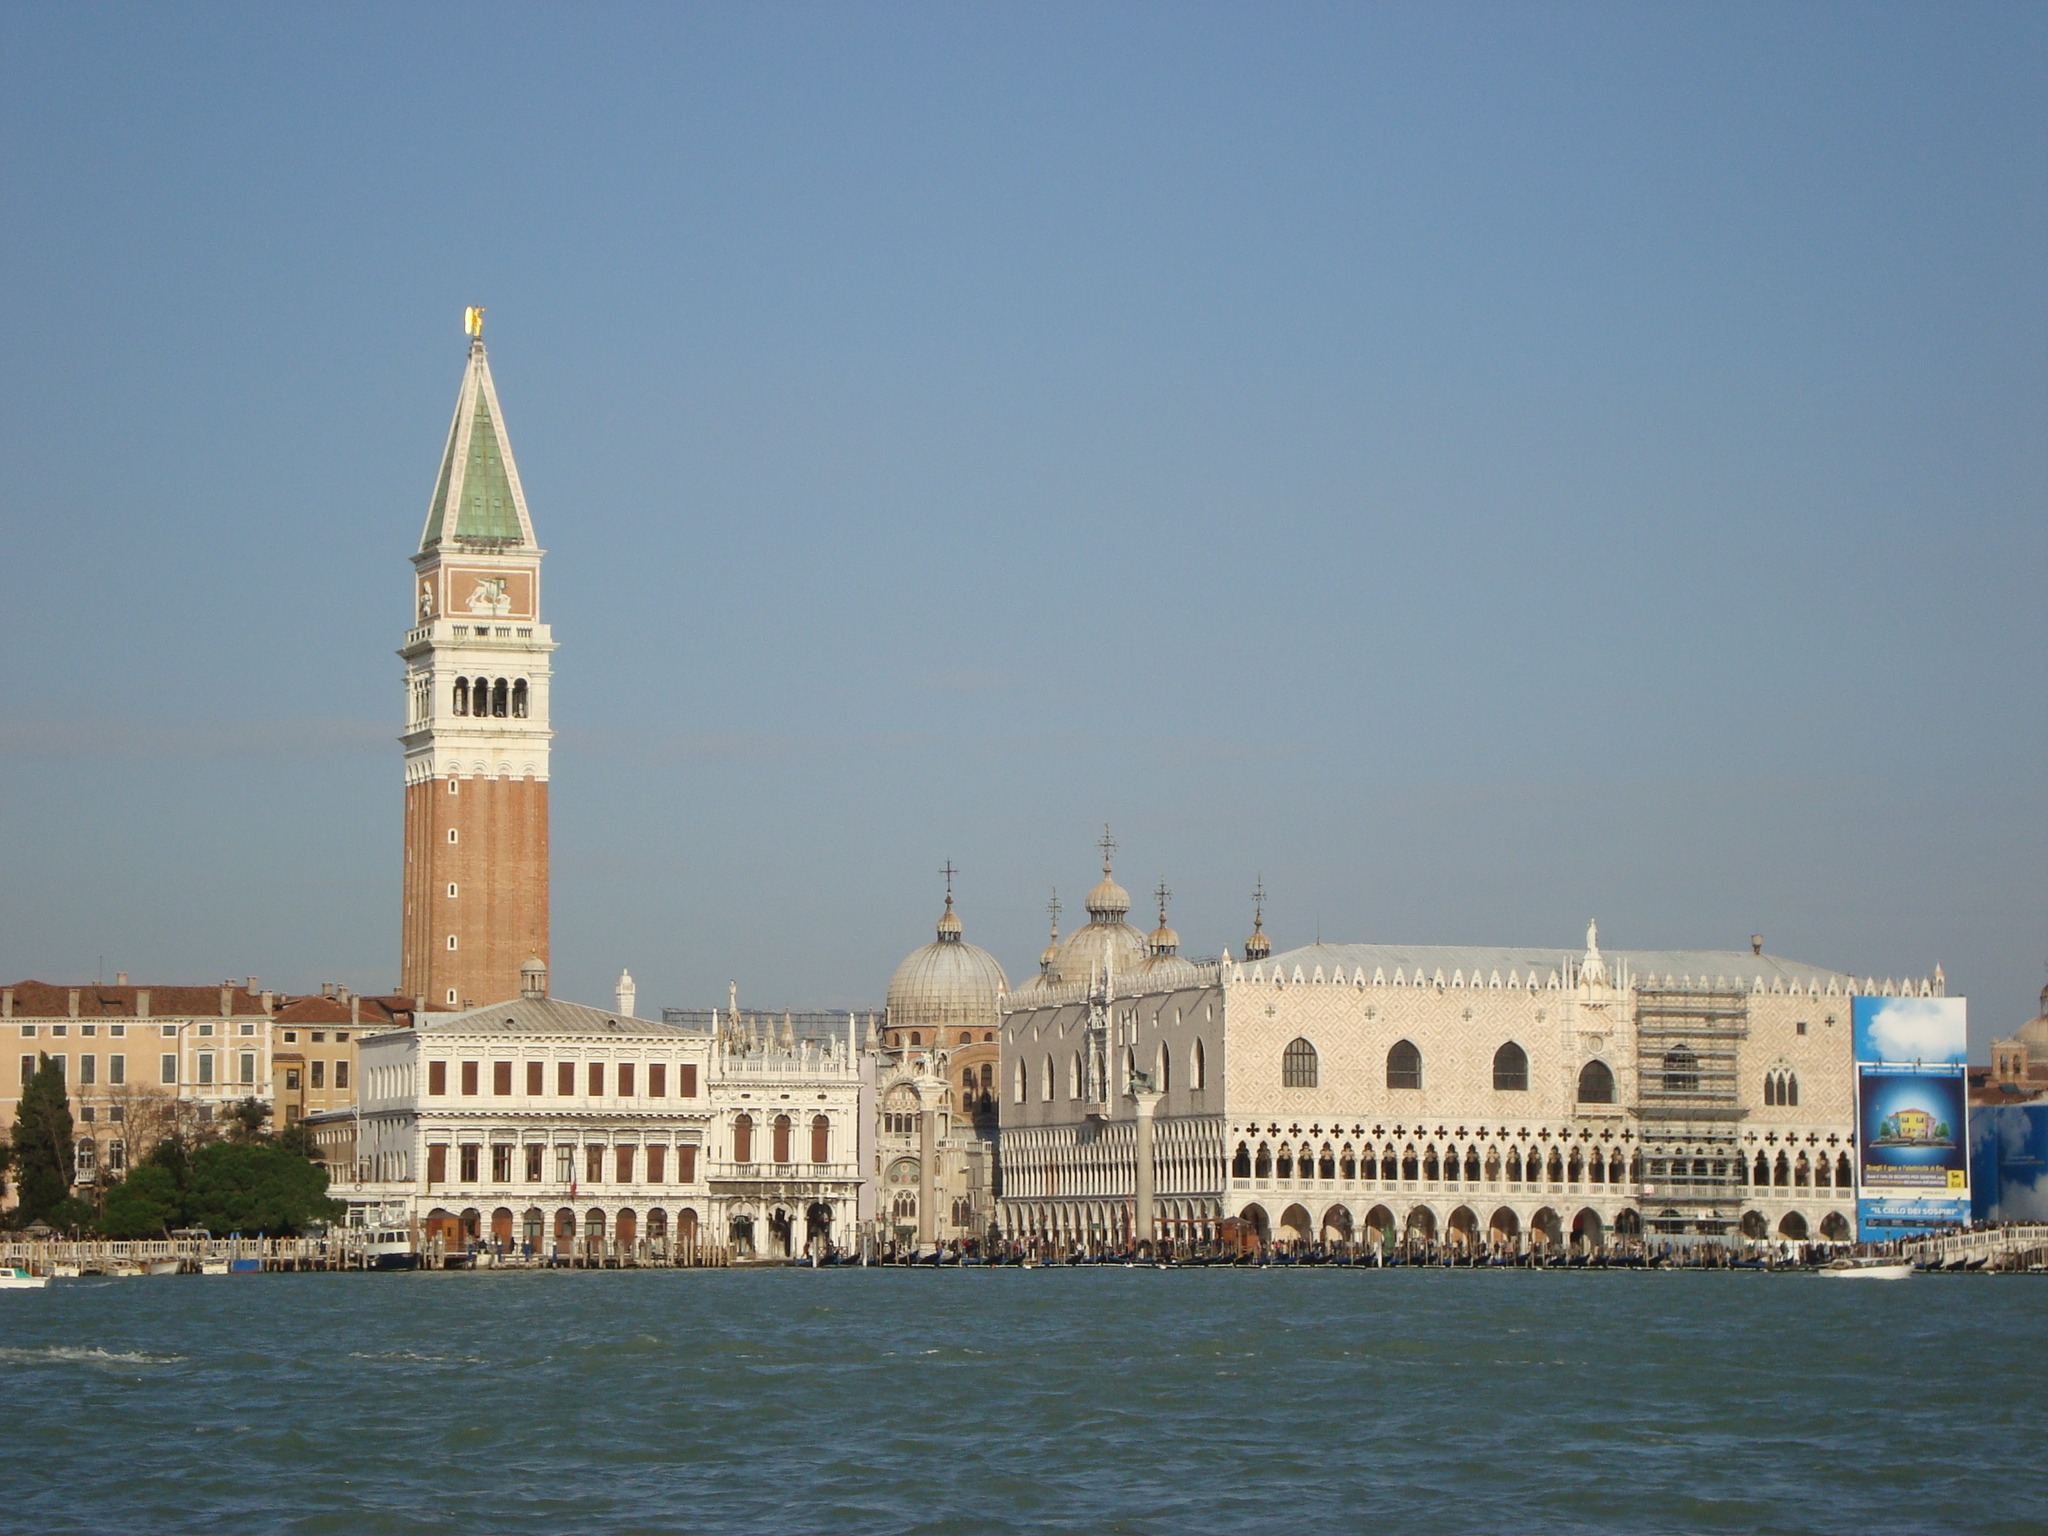
sea, palace, city, river, cityscape, vehicle, tower, landmark, italy, venice, church, tourism, place of worship, st, piazza san marco, mark's square